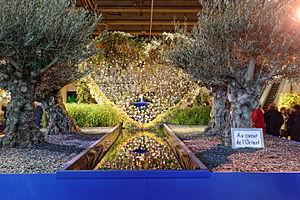
Exposition Florissimo du 19 au 29 mars 2015 (Dijon, France).
Dijon est une commune française, préfecture du département de la Côte-d'Or et chef-lieu de la région Bourgogne-Franche-Comté. Elle se situe entre le bassin parisien et le bassin rhodanien, sur l'axe Paris-Lyon-Méditerranée, à 310 kilomètres au sud-est de Paris et 190 kilomètres au nord de Lyon.